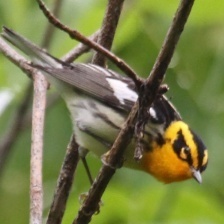
Species: BLACKBURNIAM WARBLER
Scientific name: SETOPHAGA FUSCA